St Magnus the Martyr

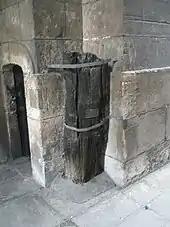
Piling from the Roman river wall dating to about AD 75

The principal argument against an association with Magnus of Orkney is that the original church pre-dated his sanctification by around a century, and was also probably constructed before the cult of St Olaf, which did not become established in London until the 1050s. The dedication of the church to St Magnus (as for the four City churches dedicated to St Botolph) at least partly reflected interest in particular saints' relics during the 11th century. There was a cult of this earlier (unidentified) St Magnus before the Norman Conquest: several English monastic houses claimed to have relics of the saint; King Edgar gave one to Westminster Abbey; and the relic collection of Peterborough Abbey included the hand of St Magnus the Martyr. The feast of St Magnus the Martyr, celebrated on 19 August, appears in most liturgical calendars from the Gelasian Sacramentary in the eighth century and the missal of Robert of Jumièges in the 11th century to the 16th century.